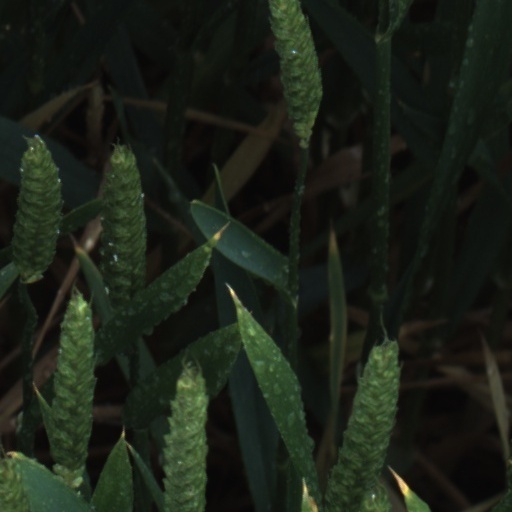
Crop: wheat